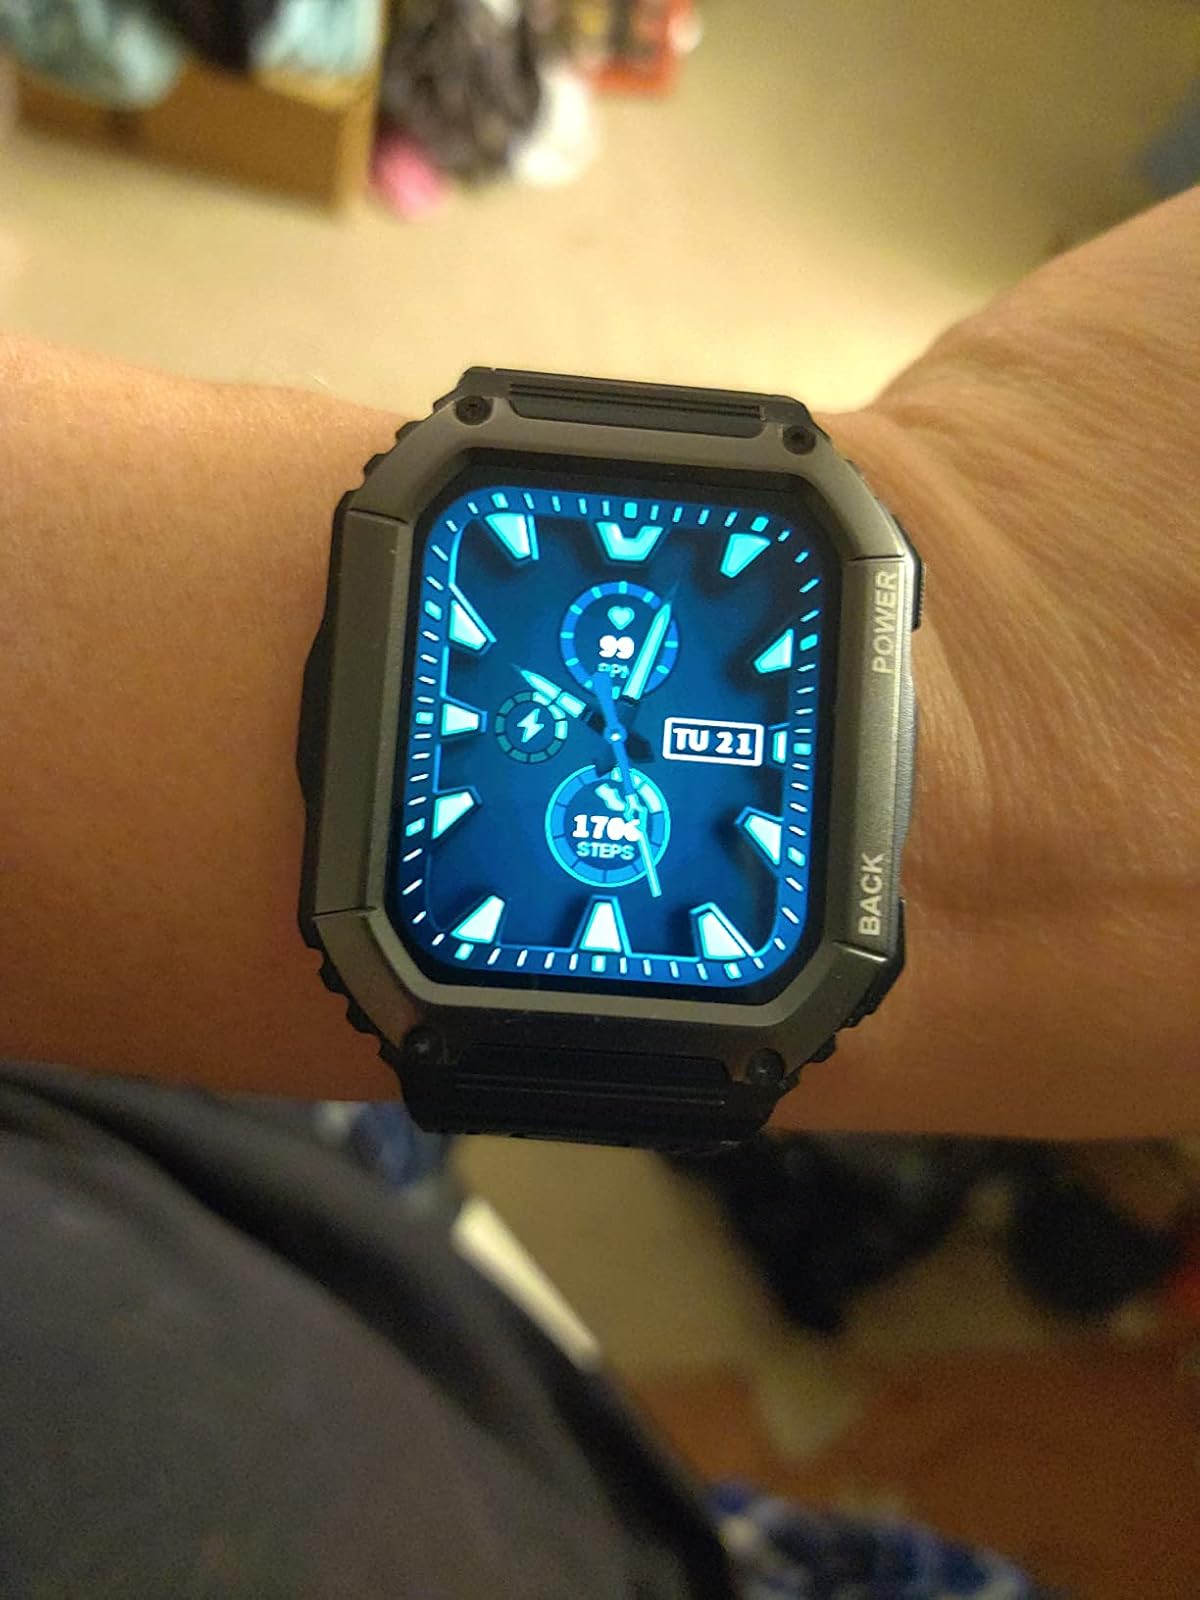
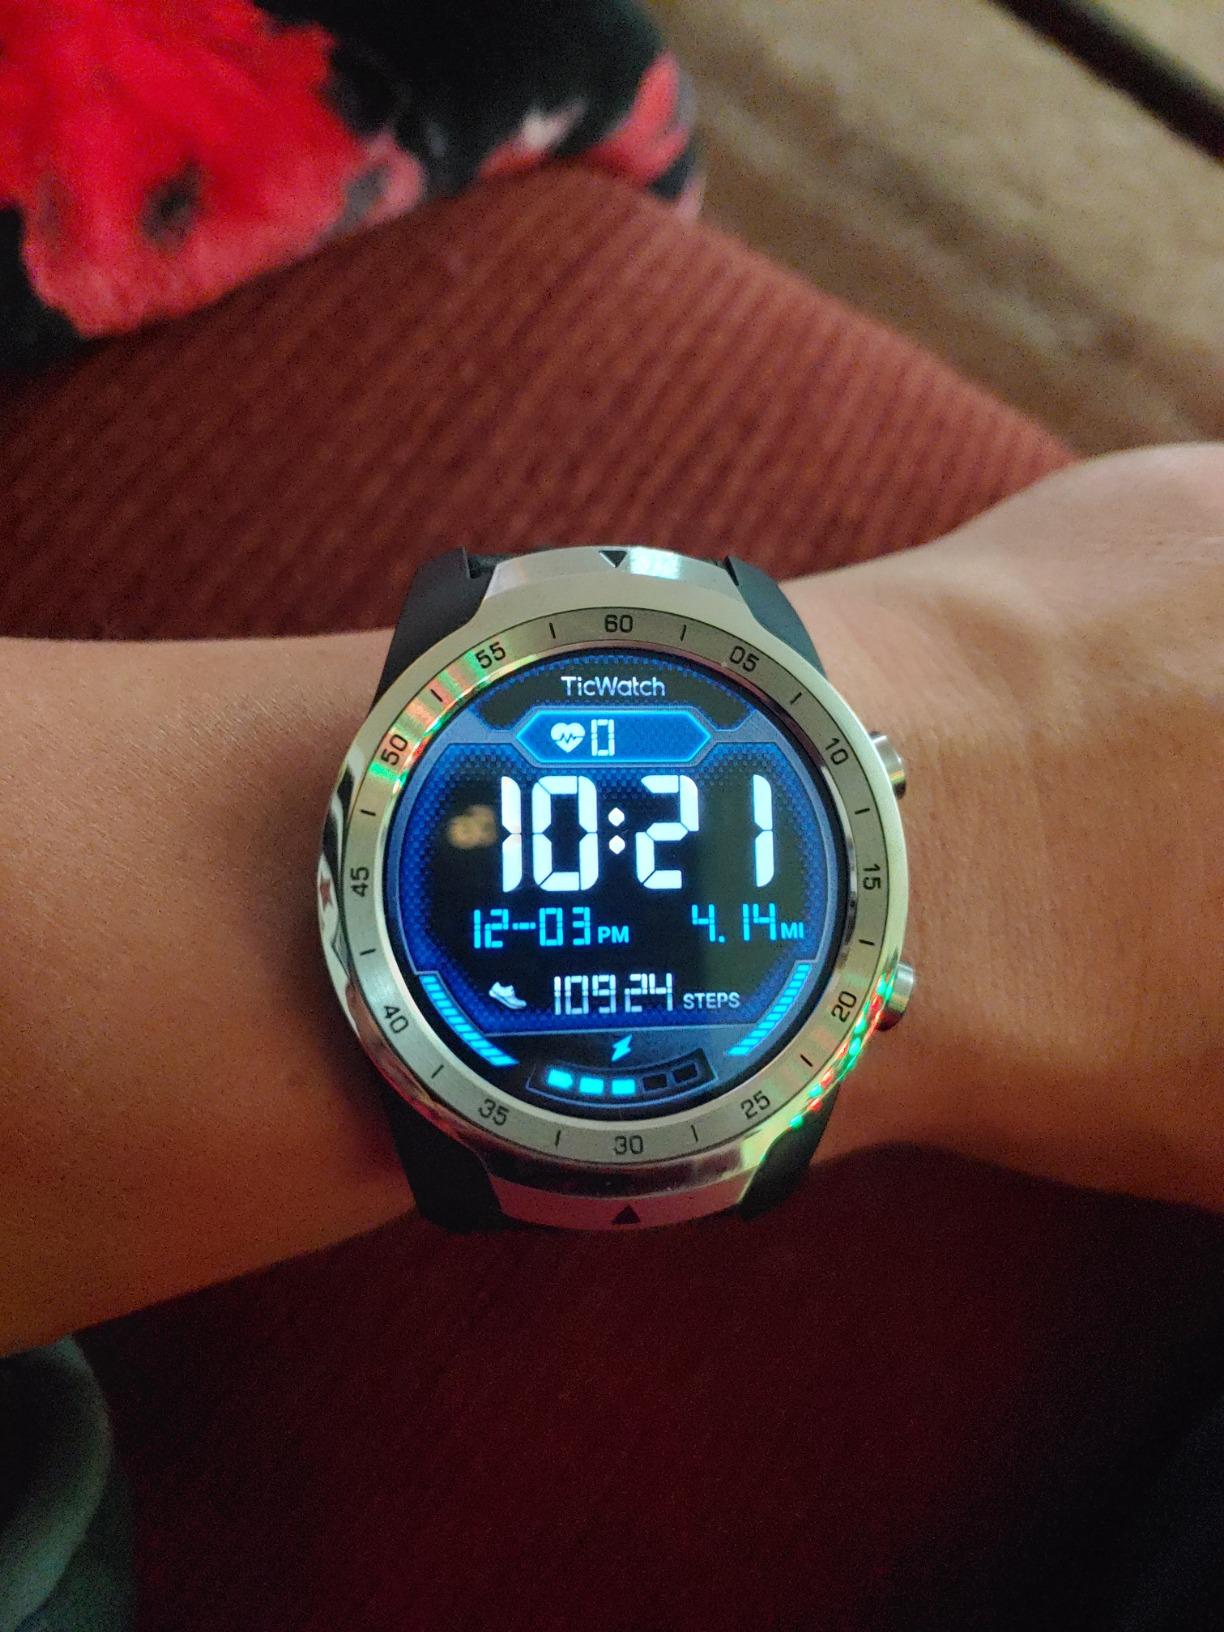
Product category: smartwatch
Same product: no